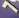
Number: 7